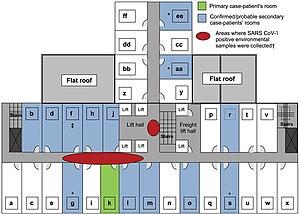
Un superinfecteur ou une superinfectrice, ou encore un superpropagateur ou une superpropagatrice, désigne un individu particulièrement contagieux dans le contexte d'une épidémie. L'étude des superinfecteurs relève notamment de l'épidémiologie qui distingue de multiples facteurs : baisse de l'immunité collective, survenue d'infections nosocomiales, augmentation de la virulence ou de la charge virale, durée d'apparition des symptômes, erreurs de diagnostic, dynamique des flux d'air, déficit immunitaire et co-infection avec un autre pathogène.